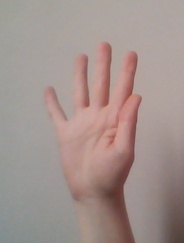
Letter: sheen